Rizal (crater)

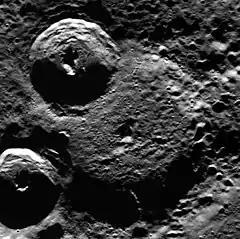
MESSENGER WAC image

Rizal is a crater on Mercury, located near the north pole. Its name was adopted by the International Astronomical Union (IAU) in 2019. It is named for the Filipino writer José Rizal.